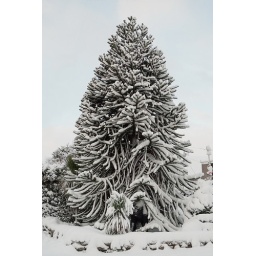
Our monkey puzzle tree in the recent snow